Off-track betting in New York

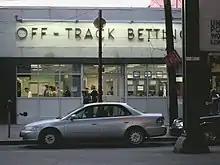
An OTB parlor in Ditmars, Queens, as seen in June 2010

Nassau Regional Off-Track Betting Corporation, also known as Nassau Downs, covers Nassau County. It has six branch locations, including Race Palace, its flagship teletheater in Plainview. A 2013 law authorizes the corporation to run a casino with up to 1,000 slot machines; instead of opening a casino in Nassau County, that right was licensed to Aqueduct Racetrack to enable an expansion of its Resorts World casino.